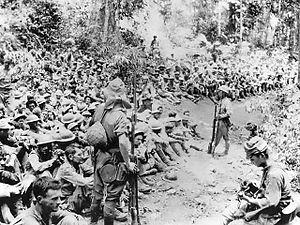
On appelle marches de la mort des convois de prisonniers où les gardiens font avancer les prisonniers au mépris de la vie de ces derniers, voire en vue de leur extermination.